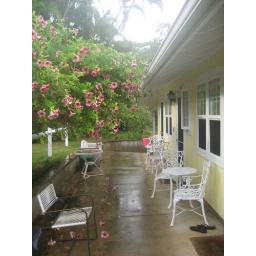
view of the back of the building where we stayed. two rooms with a shared bathroom in the middle